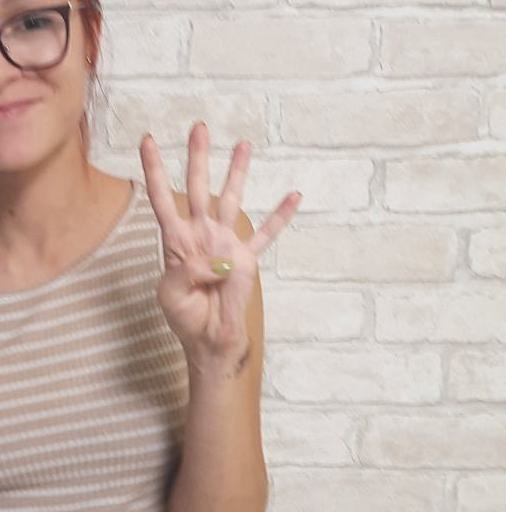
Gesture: four